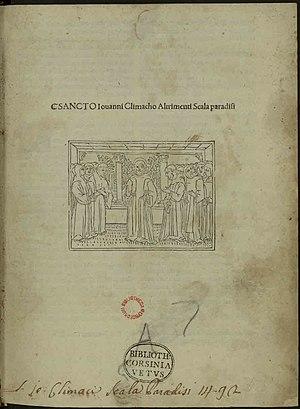
L'Échelle sainte ou Échelle du Paradis est un important traité d'ascétisme monastique des Églises d'Orient — Églises orthodoxes et Églises catholiques de rite byzantin — écrit par Jean Climaque vers l'an 600 à la demande de l'abbé de Raithu, monastère des bords de la Mer Rouge.
Saint Jean Climaque, également connu sous le nom de Jean le Sinaïtique, est un moine syrien des VIᵉ et VIIᵉ siècles. Mort au mont Sinaï vers 649, saint Jean, abbé, mérita le surnom de Climaque en raison du précieux traité intitulé L’échelle du paradis, qu’il composa pour la formation des moines : il y décrit l’itinéraire spirituel à la manière d’une montée vers Dieu à travers trente degrés. Cette œuvre majeure connut un rayonnement extraordinaire dans le monde monastique byzantin, mais aussi en Occident.